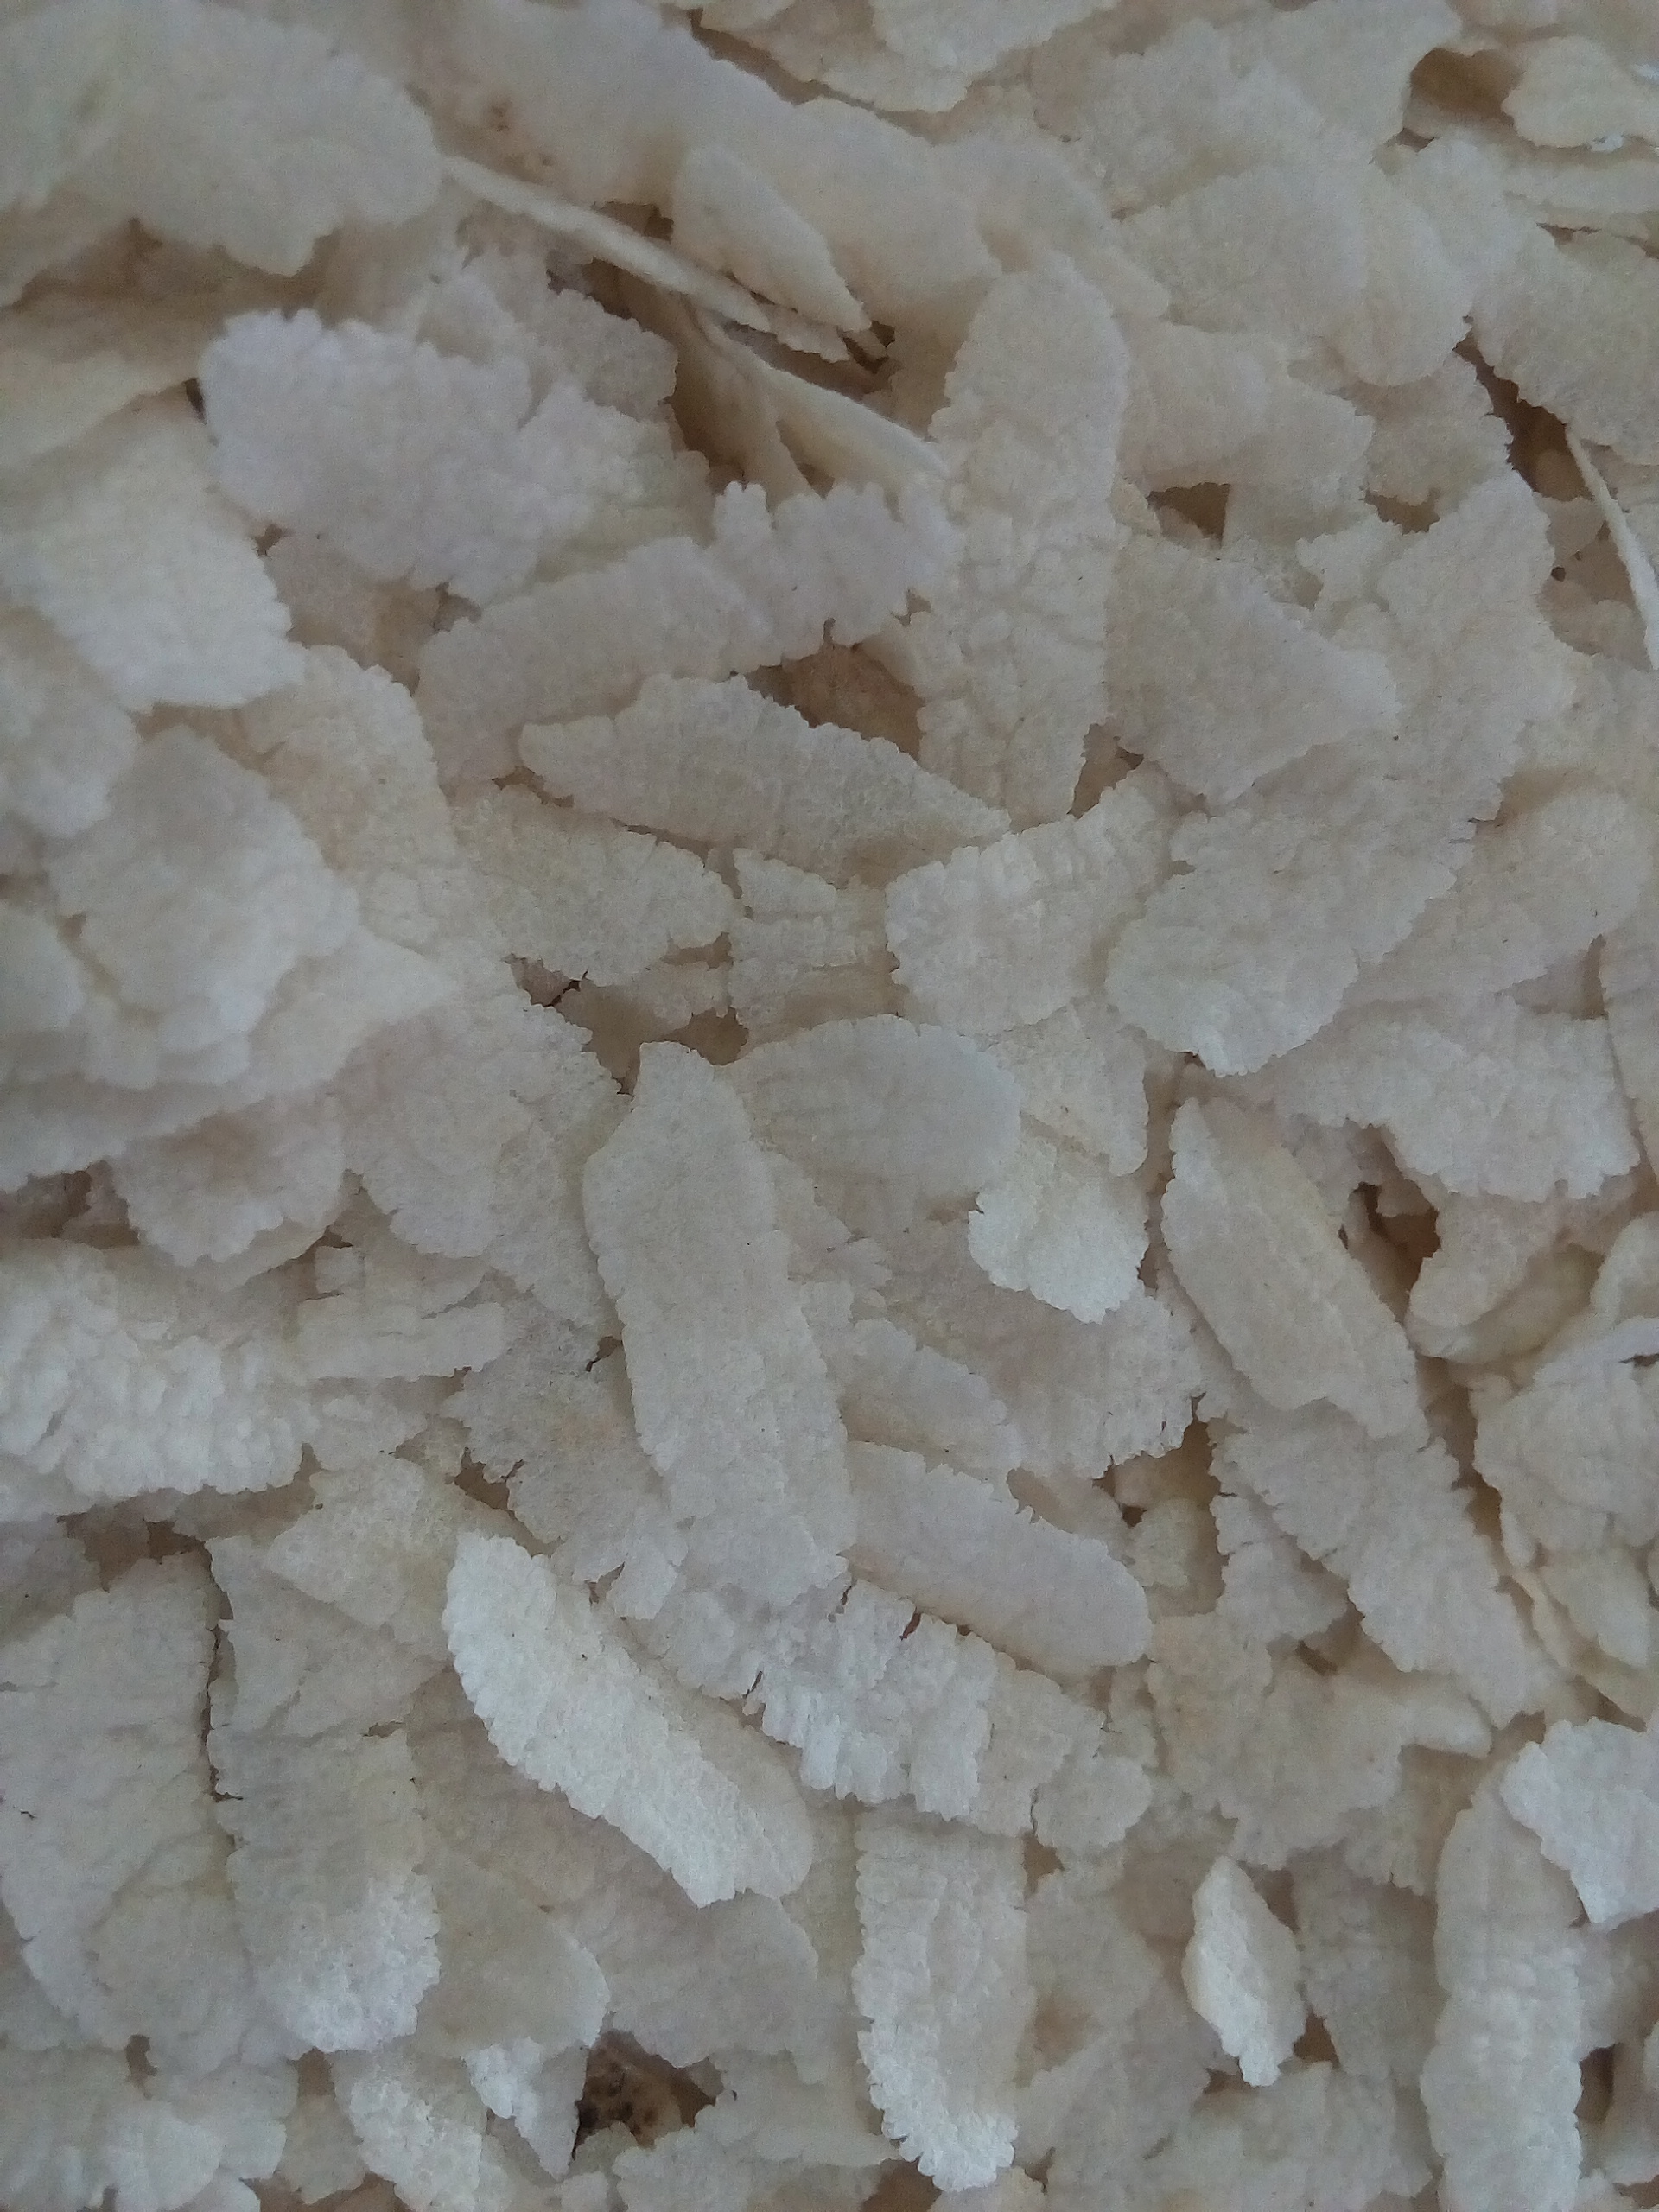
Rice seed variety: Unknown